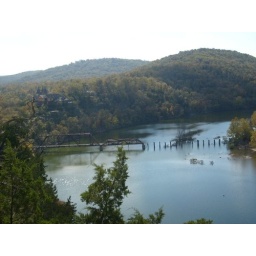
This is an old bridge off of a bluff on Table Rock lake near Eureka Springs.